Candleston Castle

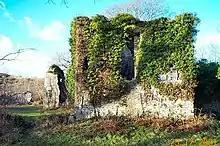
The ruins

Candleston passed through Joan Cantilupe Horton and Sir William Horton's son Jenkin, who may not have resided at Candleston, to Jenkin's daughter Jennet or Janet. The manor then went to the Cradocks when Janet married Richard Cradock about 1468. Nicholas Horton briefly resided at Candleston and paid a small quit rent in 1411 for what is believed to be Candleston to the lord of Merthyr Mawr.